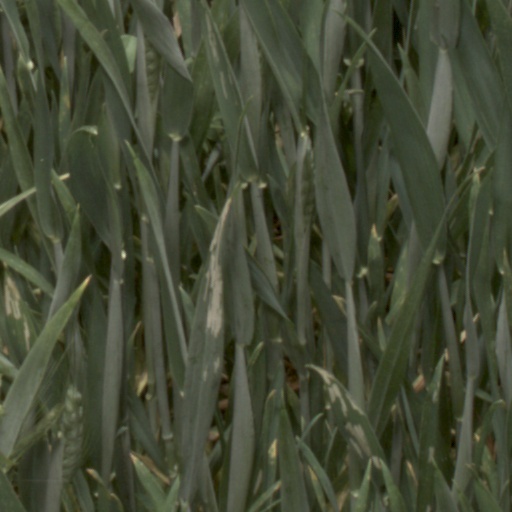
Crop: wheat